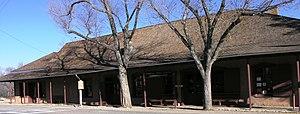
La guerre du comté de Lincoln est une guerre de territoire entre des factions rivales, qui s'est passée en 1878 dans le Territoire du Nouveau-Mexique. Cette querelle devint célèbre à cause de la participation d'un certain nombre de figures de l'Ouest américain, comme Billy the Kid, les shérifs William Brady et Pat Garrett, le propriétaire de ranch John Chisum, les hommes d'affaires Alexander McSween et Lawrence Murphy.